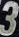
Number: 3